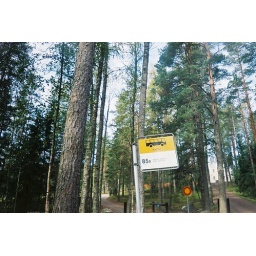
a bus stop in forest